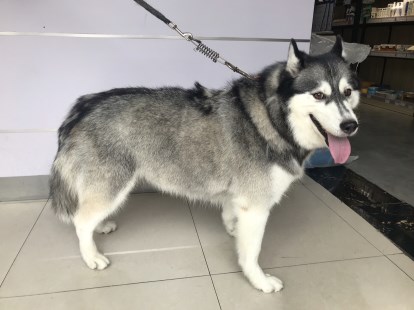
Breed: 1160-n000003-Siberian_husky